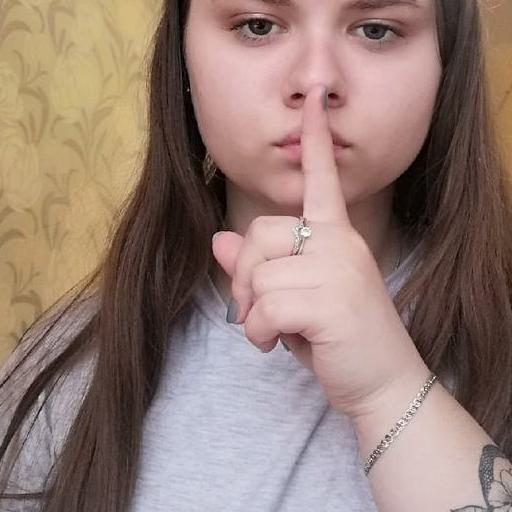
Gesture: mute